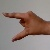
The image shows a hand gesture representing the letter 'Z' in Indian Sign Language.